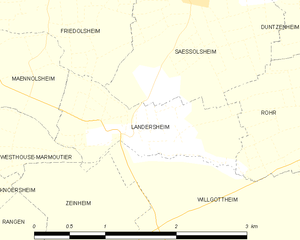
Carte des communes françaises